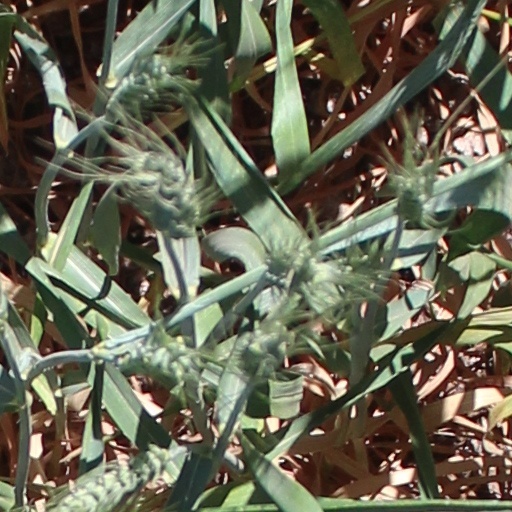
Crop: wheat